William Graham (Welsh politician)

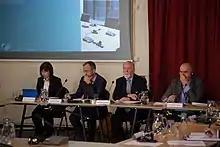
Graham in 2015; 3rd from left

Graham has been an active Conservative politician from the 1980s, when he was elected to Gwent County Council. He was then a Newport councillor, and Leader of the Conservative Group on the City Council until standing down in 2004.